Chigirin affair

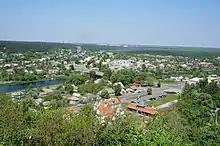
A modern view of Chigirin

The peasants in Chigirin were divided over the issue. The "aktovik"i were those who were in favor of the household tenure system. They accepted the government’s new acts relating to the payment of former state peasants for land. The "dusheviki" were those who desired the reallocation of land based on adult males rather than households. They desired that all adult males be given an equal amount of land. They did not comply with the new acts.